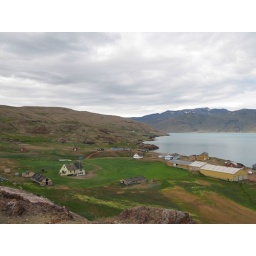
Lauras gule hus i QassiarsukLaura's yellow house in Qassiarsuk